Bookmark (World Wide Web)

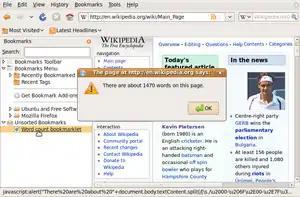
A bookmarklet in action

Bookmarklets are JavaScript programs stored as bookmarks. The term is a portmanteau of the words "bookmark" and "applet". Bookmarklets are possible because the JavaScript URI scheme allows JavaScript programs to be stored as URIs, which can be stored in bookmarks. Bookmarklets have access to the current page, which they may inspect and change. As such, they can be simple "one-click" tools which add functionality to the browser. Bookmarklets are typically installed by navigating to a web page that links to a JavaScript URI, right-clicking the link, and clicking the bookmark option.